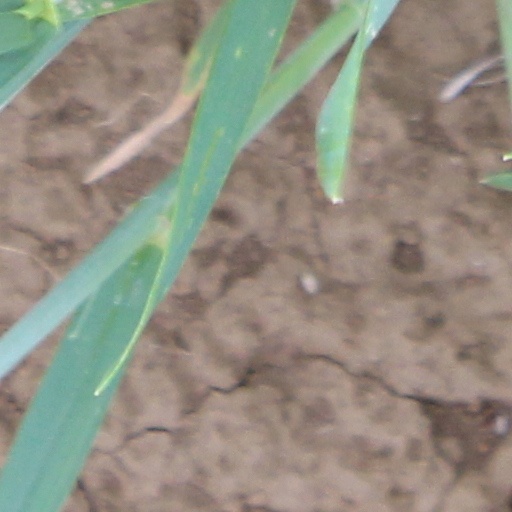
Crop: wheat